Spanish nobility

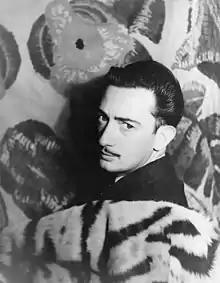
Salvador Dalí, 1st Marquess of Dalí de Púbol

Lower nobility held ranks, without individual titles, such as (in Aragon, e.g. Latas Family), or . These did not, however, correspond to the status of a , a title unknown to Spanish nobility except in Catalonia.